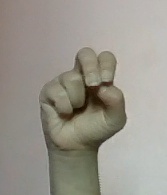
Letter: gaaf